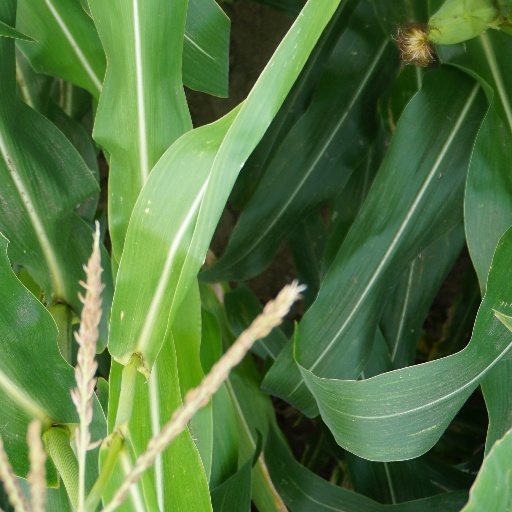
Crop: maize; corn